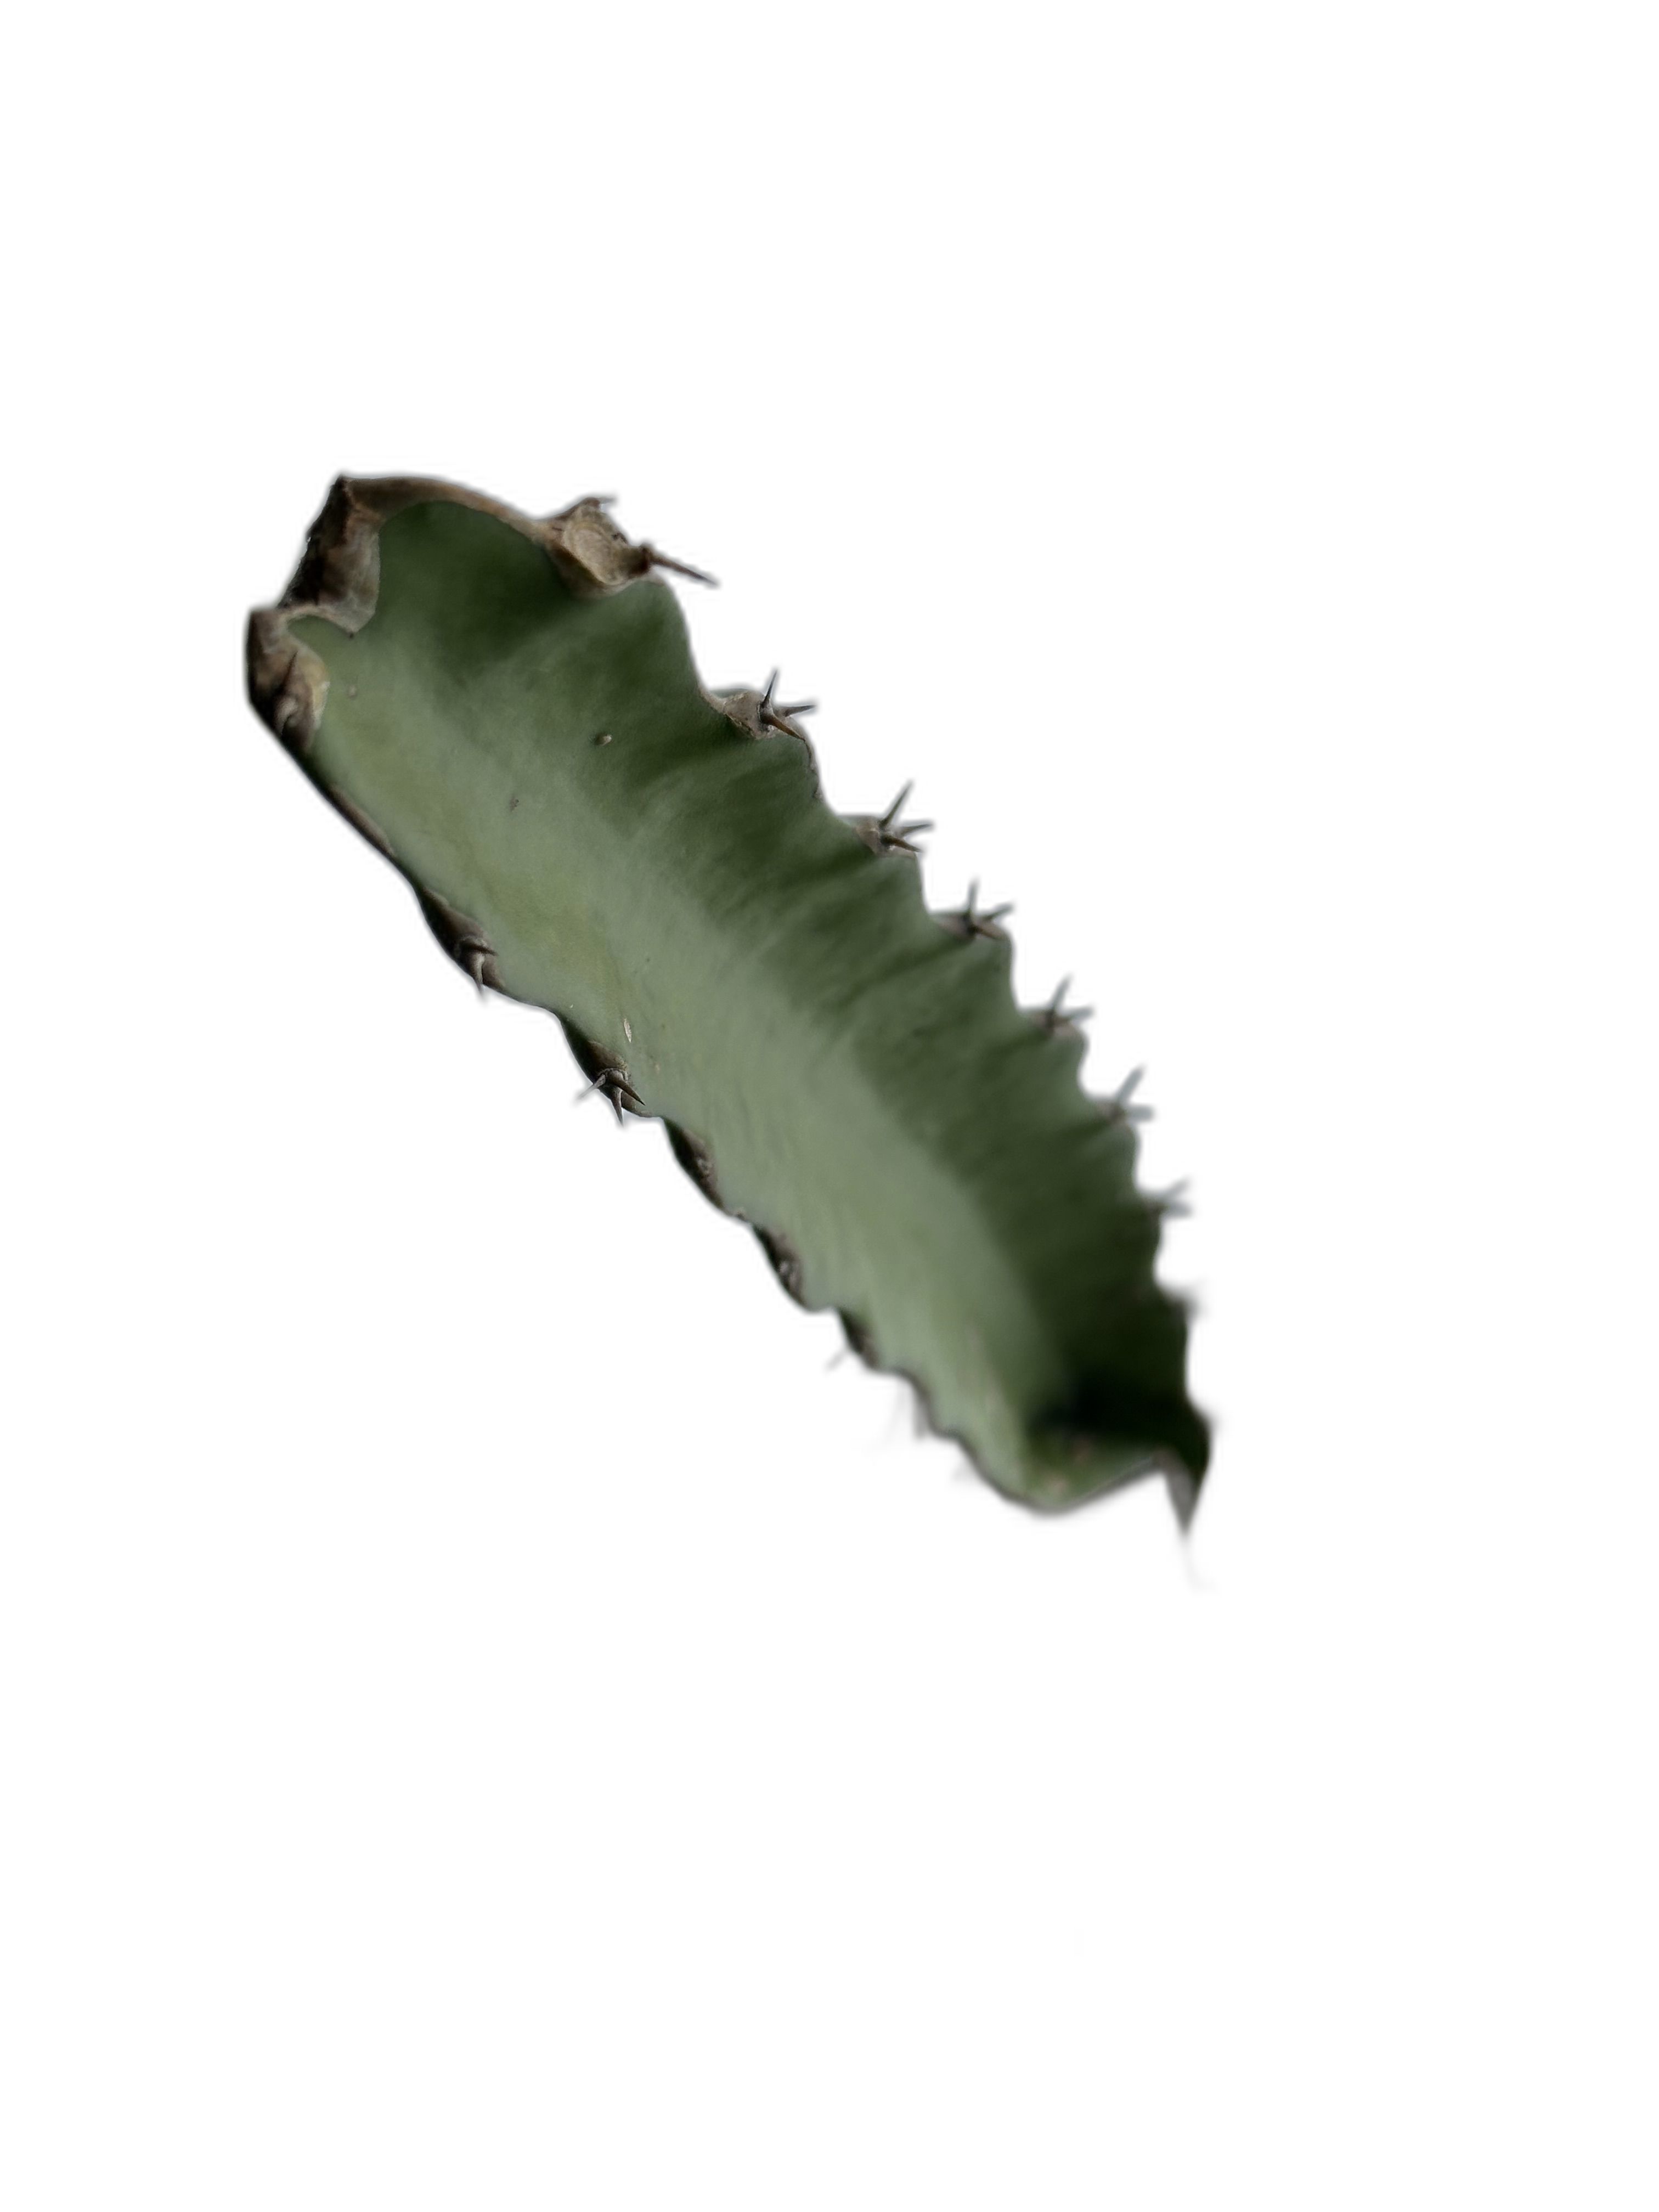
Label: Good leaf